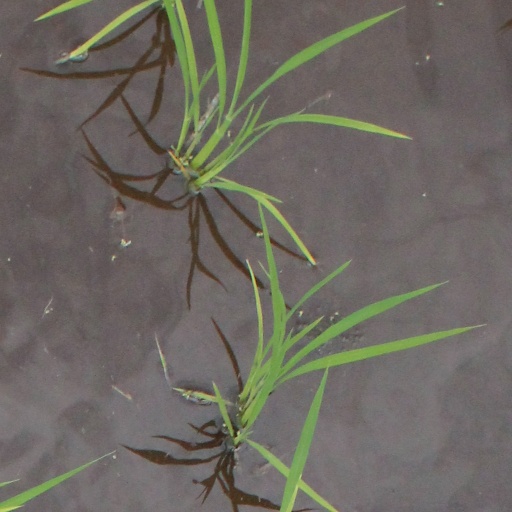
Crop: rice